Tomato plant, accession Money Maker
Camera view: horizontal (90 deg, fisheye); turntable rotation: 210 degrees
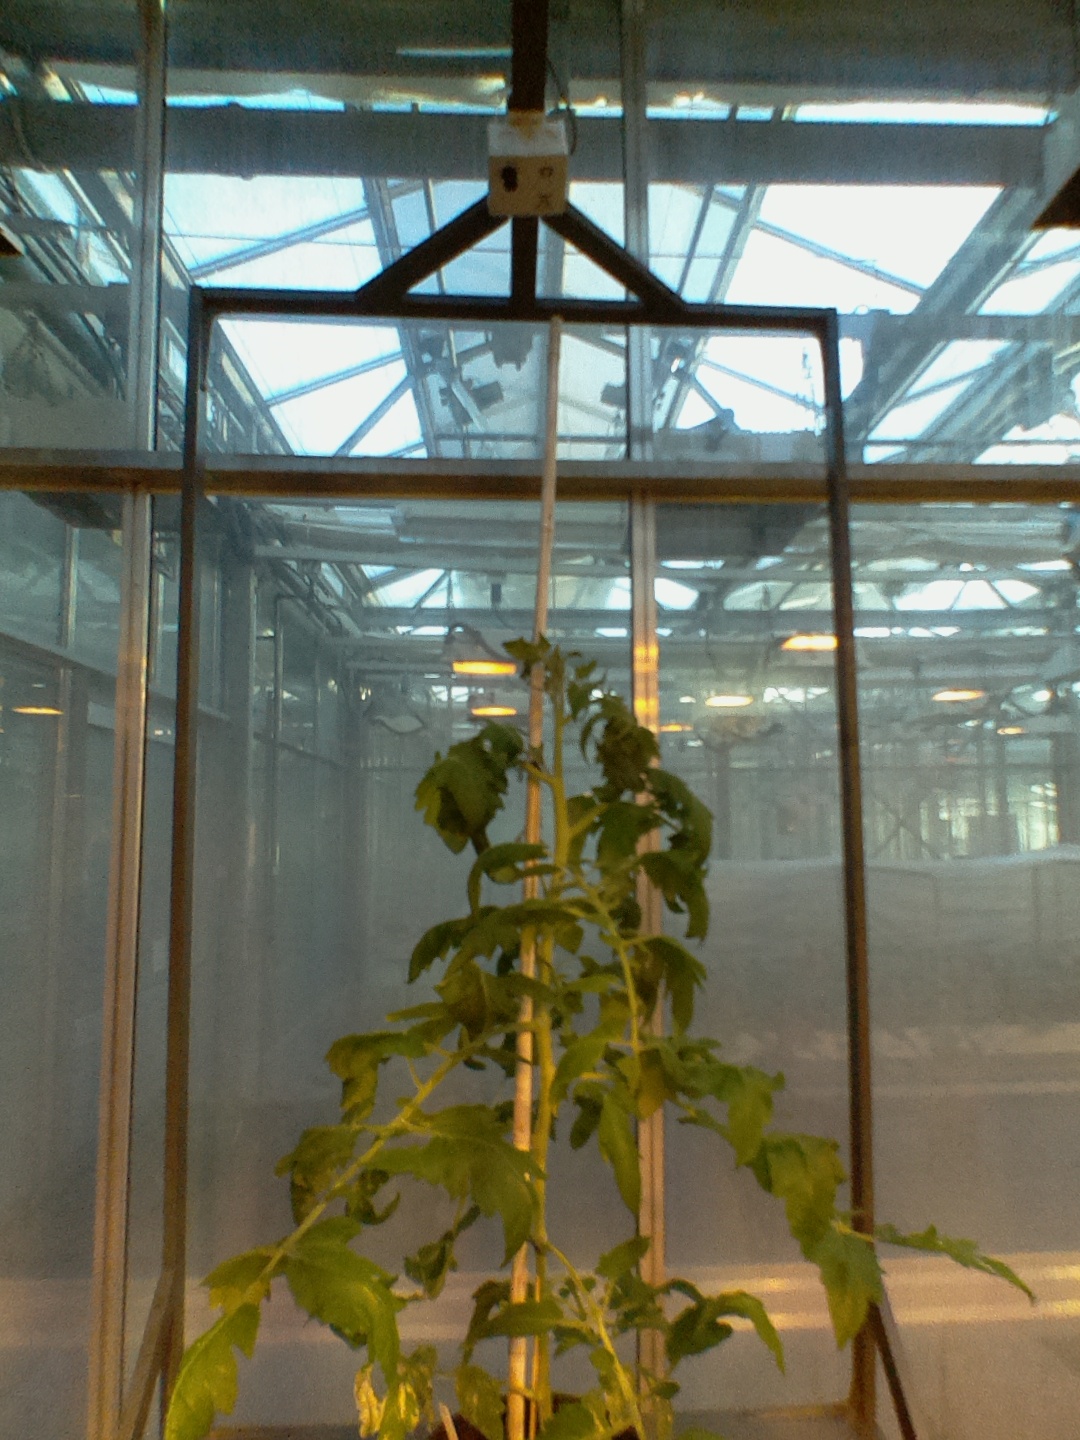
BBCH growth stage 60: First flowers open